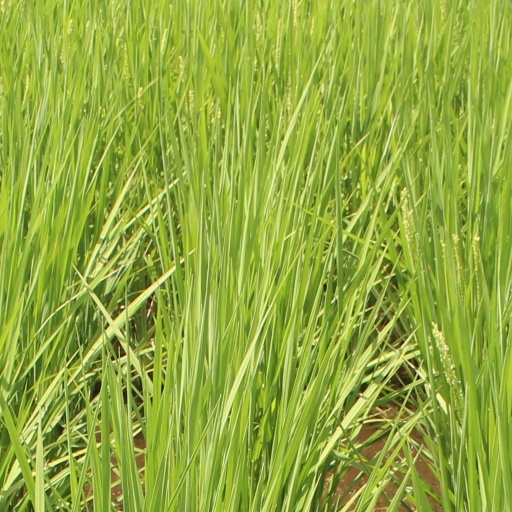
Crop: rice